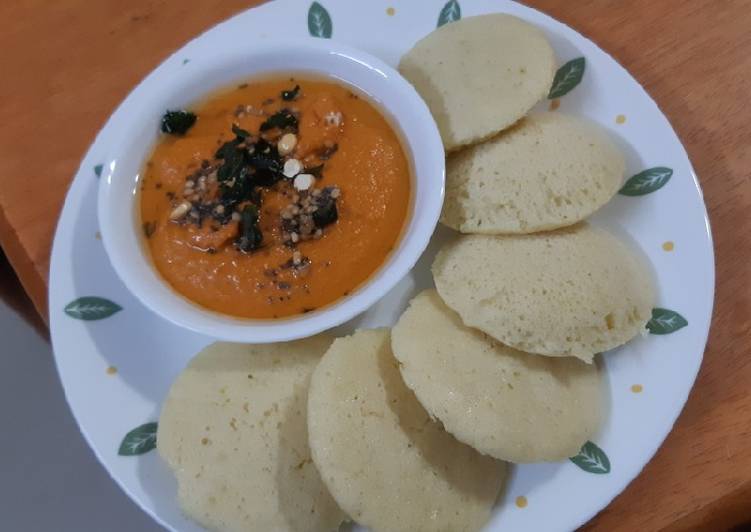
Dish: idli